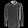
Label: Shirt